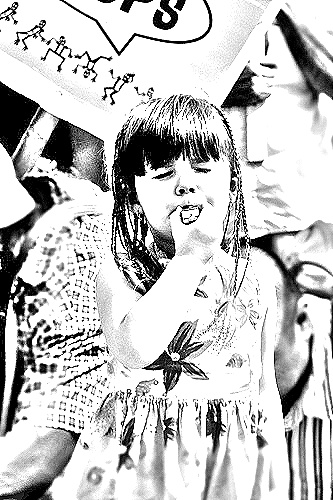
Portrait style: Sketch Portrait